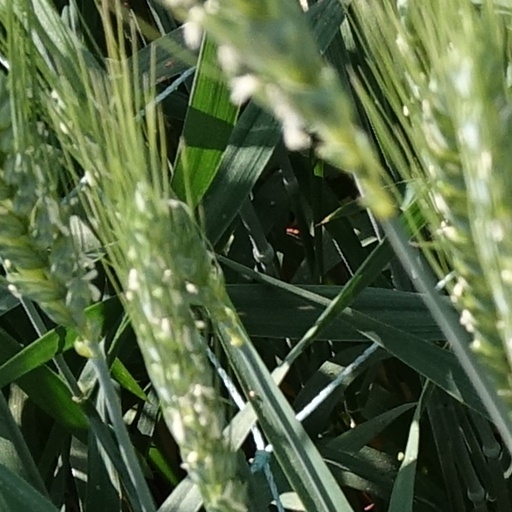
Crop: wheat